Saint Paul, Minnesota

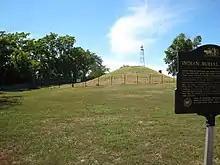
A burial mound at Indian Mounds Park

Burial mounds in present-day Indian Mounds Park suggest the area was inhabited by the Hopewell Native Americans about 2,000 years ago. From the early 17th century to 1837, the Mdewakanton Dakota, a band of the Dakota people, lived near the mounds at the village of Kaposia and consider the area encompassing present-day Saint Paul Bdóte, the site of creation for their people. The Dakota called the area ('white cliffs') for its exposed white sandstone cliffs on the river's eastern side. The Imniza-Ska were full of caves that were useful to the Dakota. The explorer Jonathan Carver documented the historic Wakan Tipi in the bluff below the burial mounds in 1767. In the Menominee language Saint Paul was called , which means 'ribbon, silk or satin village', suggesting its role in trade throughout the region after the introduction of European goods.